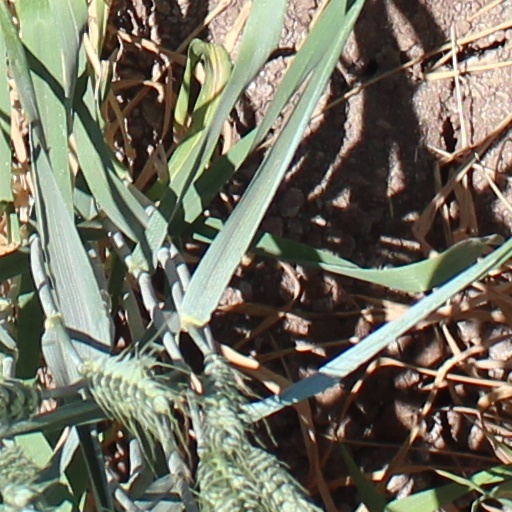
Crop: wheat